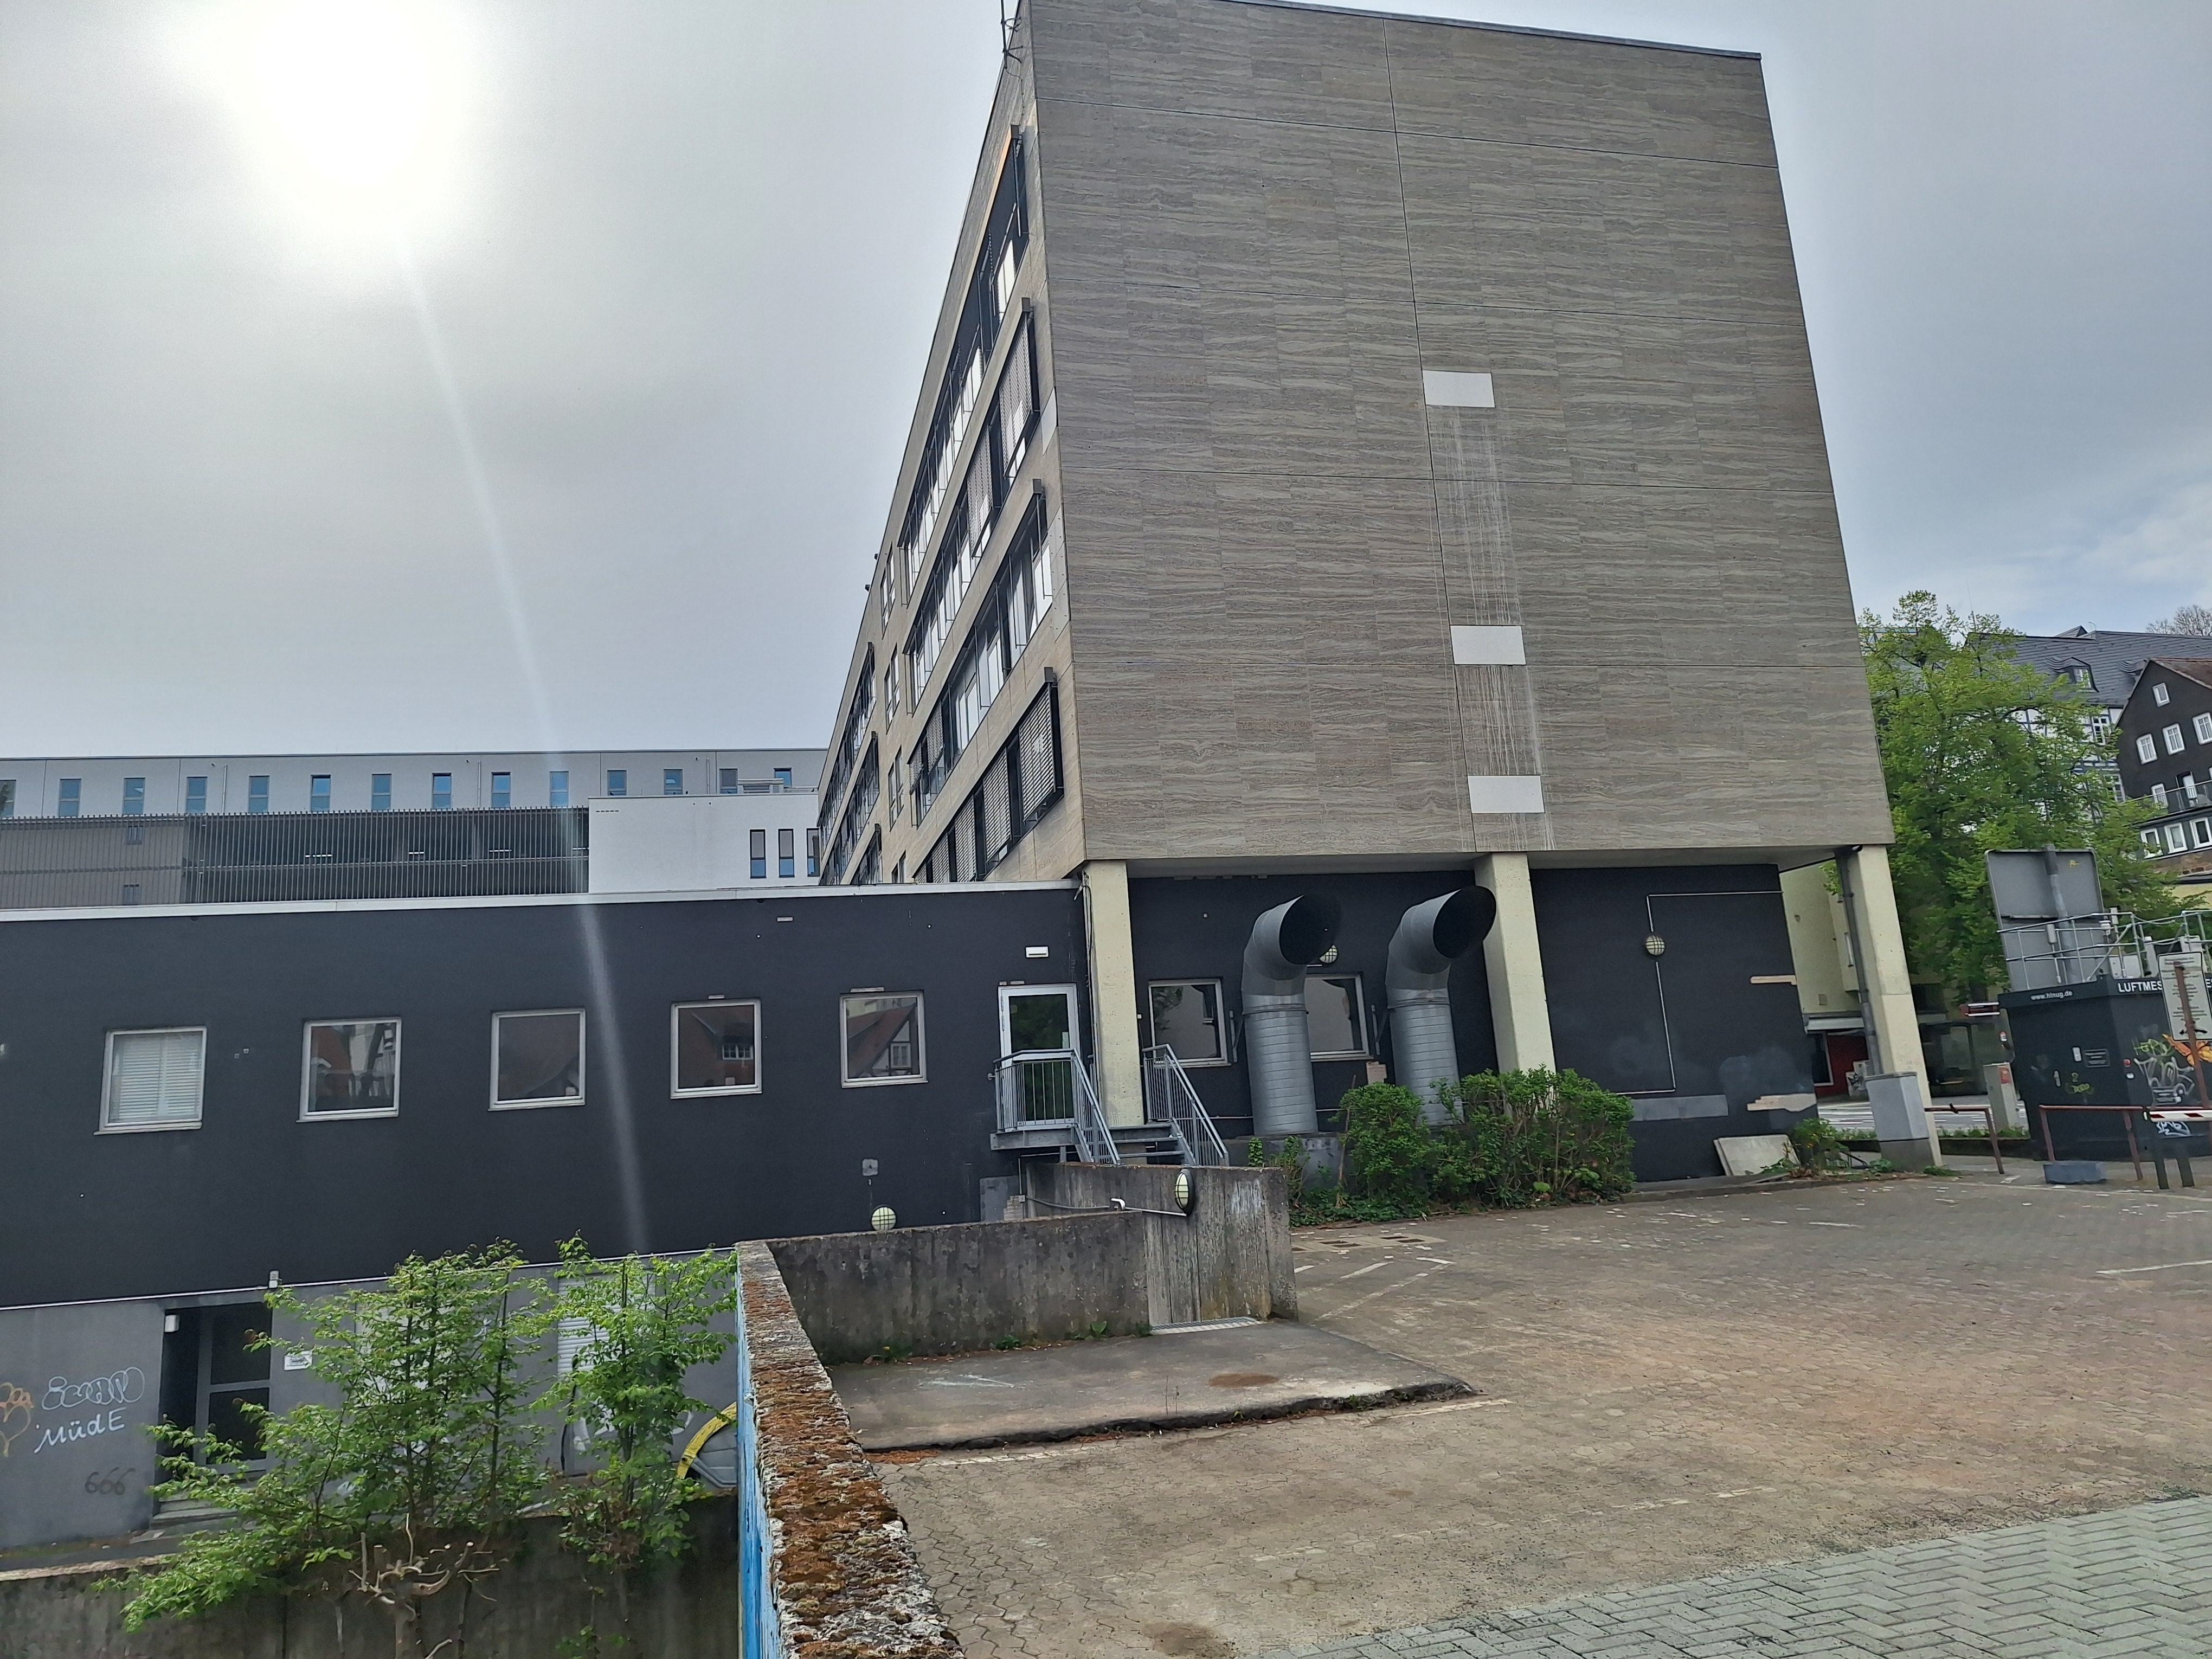
Building: Universitätsstraße 6